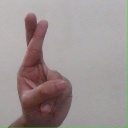
अक्षर: र